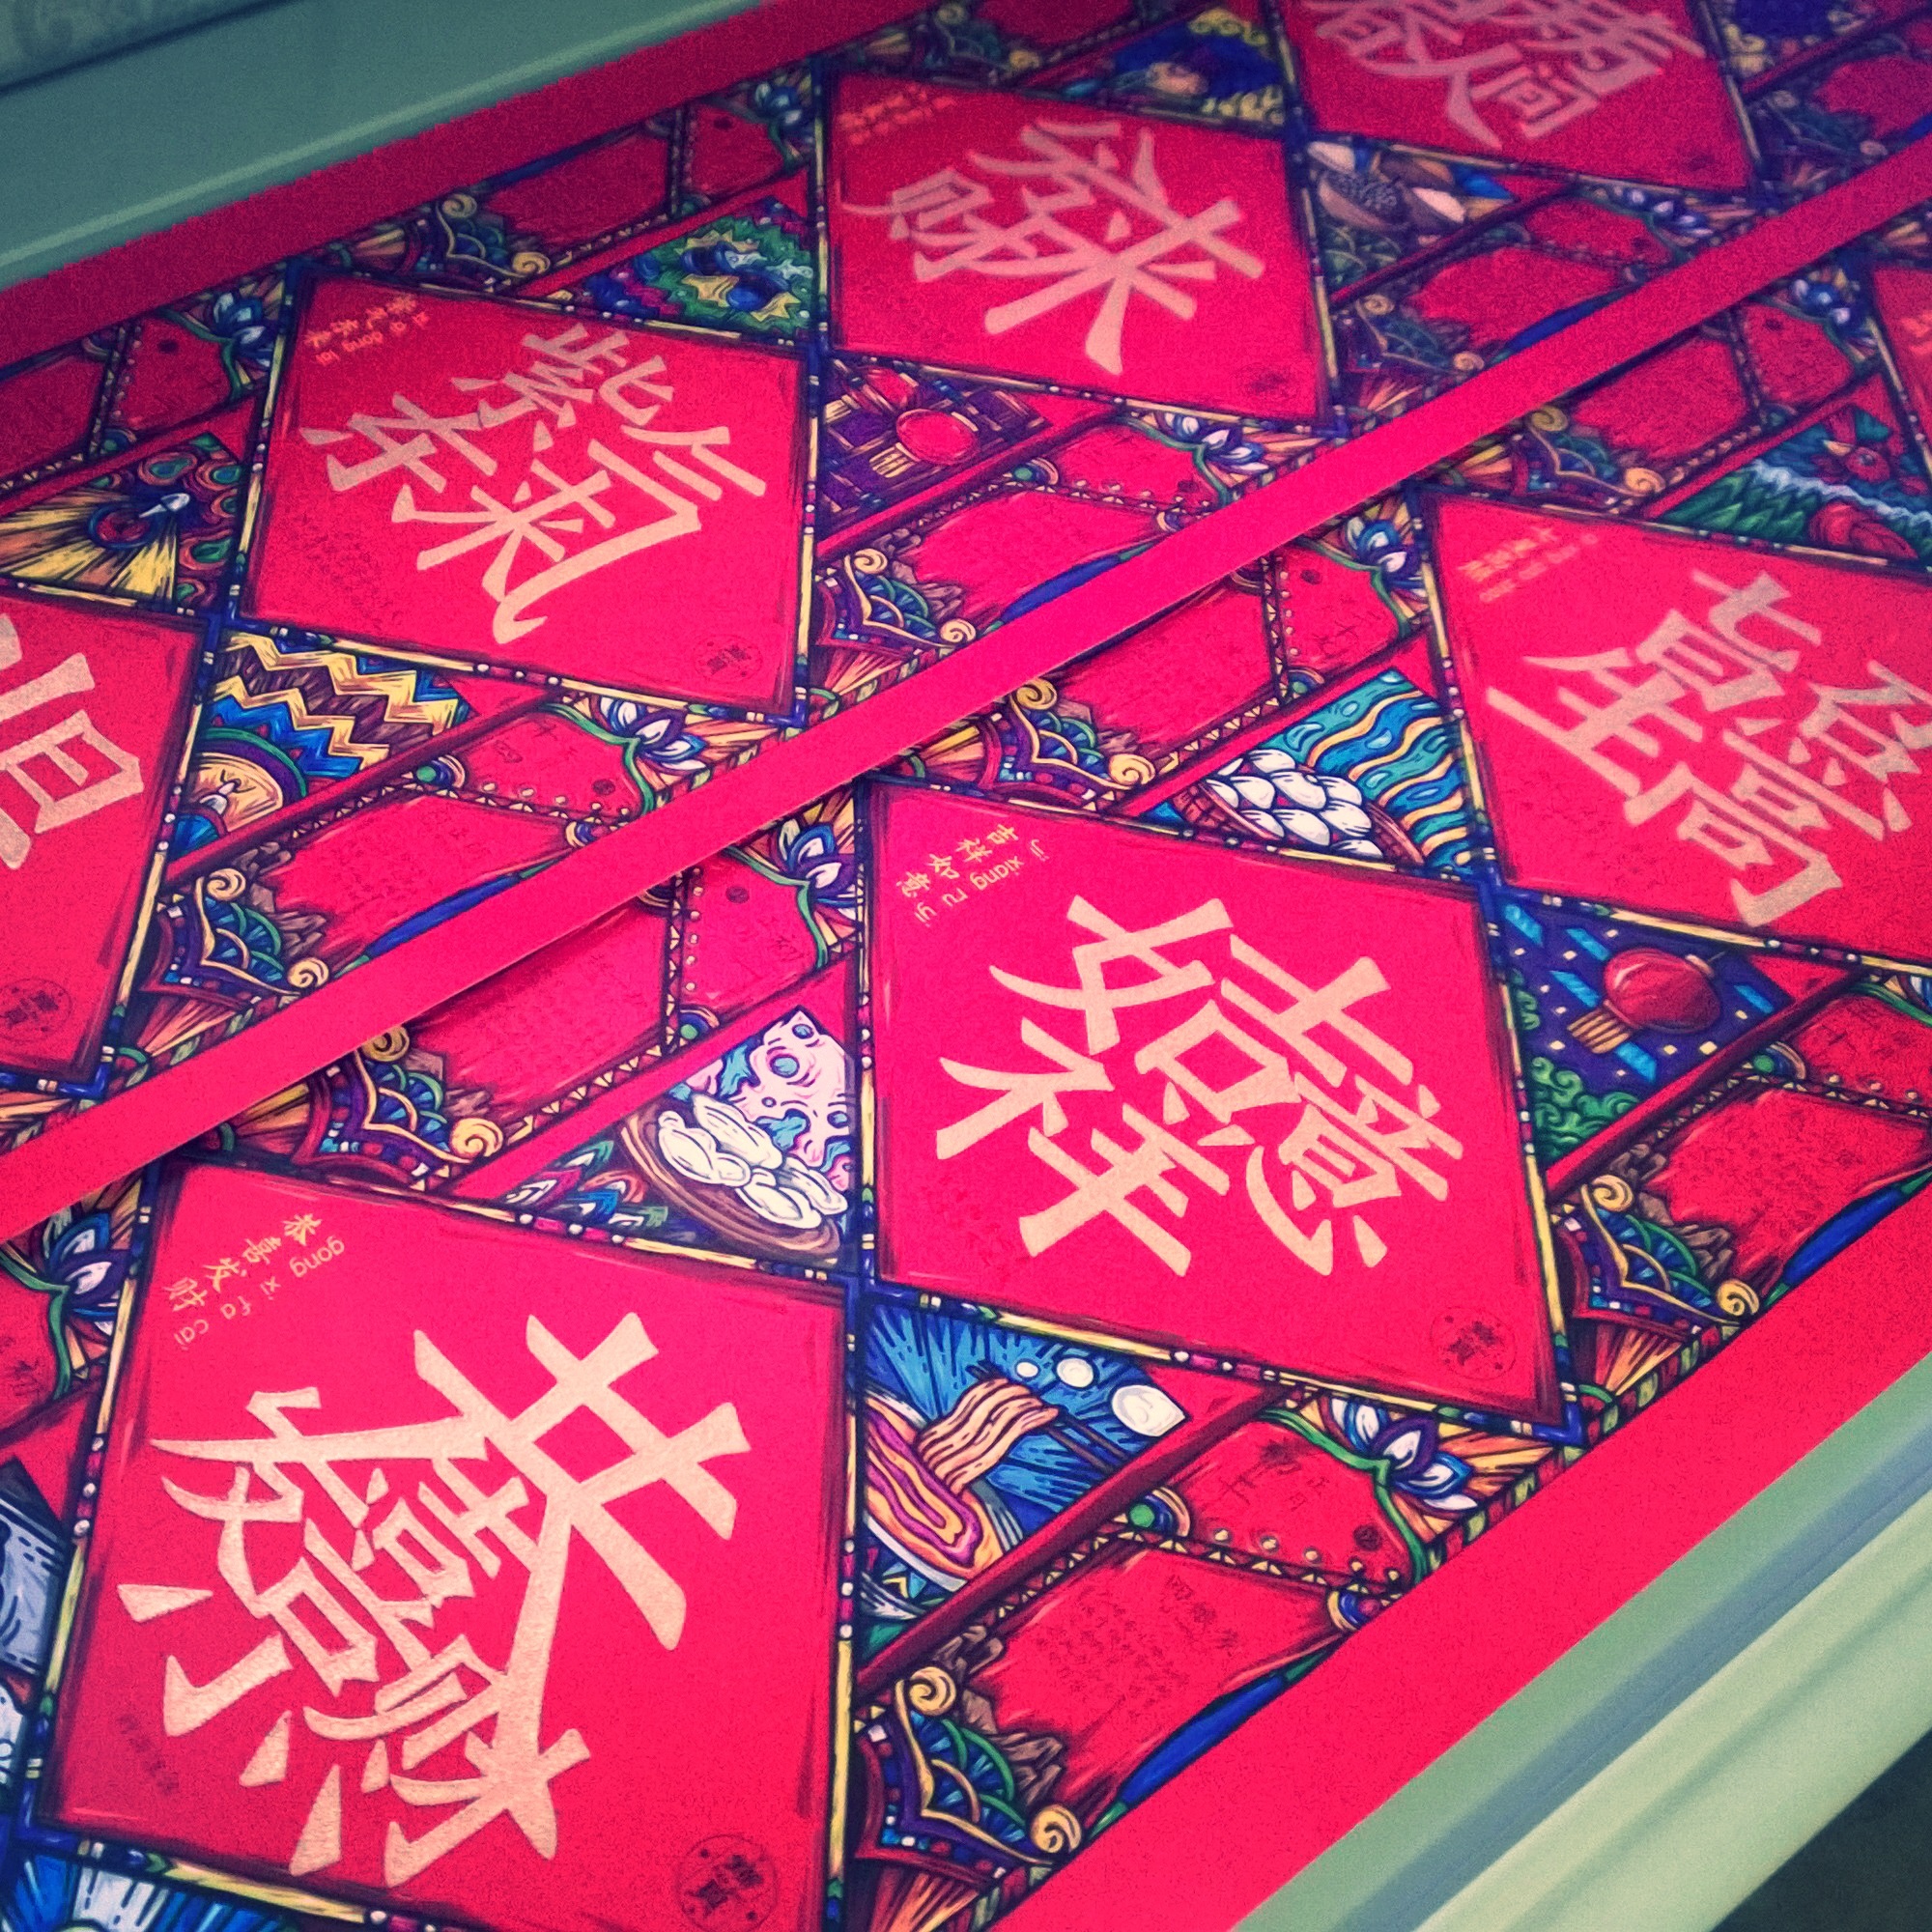
pattern, material, tablecloth, textile, art, chinese new year, bed sheet, couplet, spring festival couplets